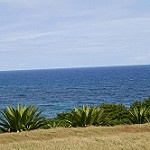
Label: sea